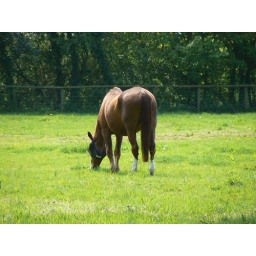
There were several horses spotted around the grounds of Highnam Court